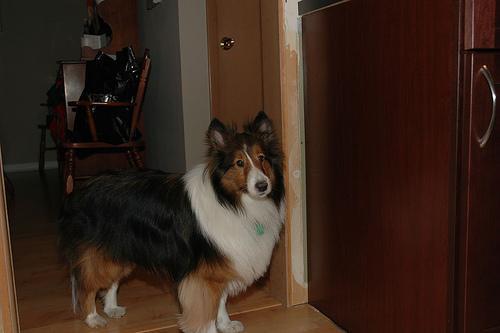
Shetland_sheepdog